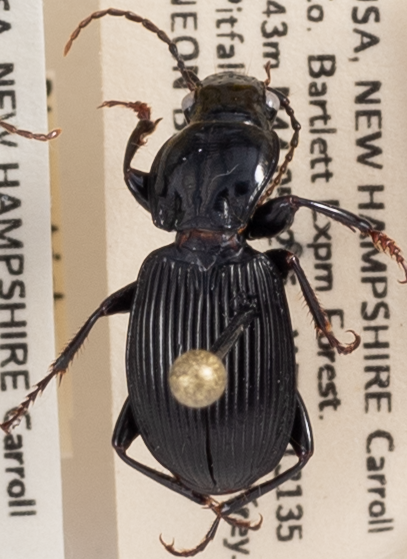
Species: Pterostichus coracinus
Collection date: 2019-07-24
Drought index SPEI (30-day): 0.54
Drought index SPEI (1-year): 1.13
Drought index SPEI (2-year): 0.8